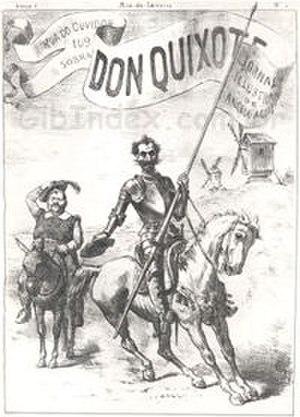
Angelo Agostini, né le 8 avril 1843 à Verceil en Italie et mort le 23 janvier 1910 à Rio de Janeiro, est un journaliste, illustrateur et auteur italo-brésilien de bande dessinée.
Don Quichotte est un ballet en 4 actes, 8 tableaux et un prologue de Marius Petipa, musique de Léon Minkus, représenté pour la première fois au Théâtre Bolchoï de Moscou le 14 décembre 1869.